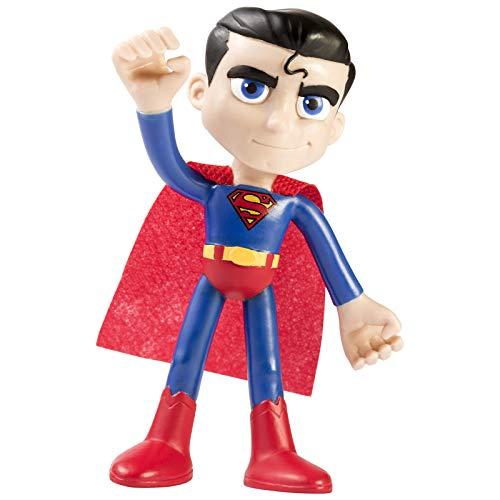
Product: NJ Croce AB5002 Action Bendables Superman, Figure, 4", Multicolor
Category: Toys & Games | Toy Figures & Playsets
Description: Superman to the rescue Extra poseable 4" figure.
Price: $7.86
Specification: ProductDimensions:4x3x1.2inches|ItemWeight:2.4ounces|ShippingWeight:2.4ounces(Viewshippingratesandpolicies)|ASIN:B07BF4H579|Itemmodelnumber:NJAB5002|Manufacturerrecommendedage:3yearsandup